Apostolic Vicariate of Kiang-nan

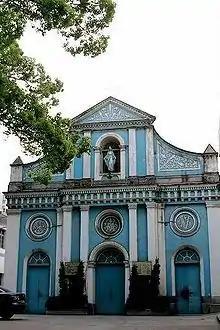
Immaculate Conception Cathedral of Hangzhou

Jiangnan's alluvial lands make the region, especially Jiangsu, one of the richest and most populous countries of China. The number of inhabitants of both provinces exceeded 60,000,000. The Jesuit priest Matteo Ricci was its first missionary, introducing the Catholic religion into this country at the end of the 16th century. He found a powerful aid in the person of the Kangxi Emperor's minister, the academician Xu Guangqi, whom he met first at Guangdong and later at Beijing. Baptized in 1603 at Nanjing, Paul Xu returned to Shanghai, his native place, and there converted many Chinese to Catholicism. In 1607 he took Lazzaro Cattaneo with him from Beijing; Cattaneo built a residence and a chapel still to be seen at Shanghai. Returning to Beijing, he first followed the Jesuit priests in their disgrace, was restored to favor in 1628, and died there in 1633. In 1641 his remains were transferred to Xujiahui, where they still rest, and the principal establishment of the new mission is in the vicinity his tomb. The Jesuits Francesco Brancati and Geronimo de Gravina were at this period building the churches of Sun-kiang, Suzhou and Chongming; Sambriani, those of Nanjing, Yangzhou and Huai'an. The mission of Jiangnan enjoyed peace from 1644 to 1661, but the missionaries were too few for the work.